La Grita Province

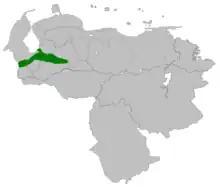
La Grita Province

La Grita Province was a province of the Spanish Empire in the 17th century (1576–1607), with La Grita (founded 1573) as its capital. In 1607 it merged with Mérida to form what became known as Mérida Province.